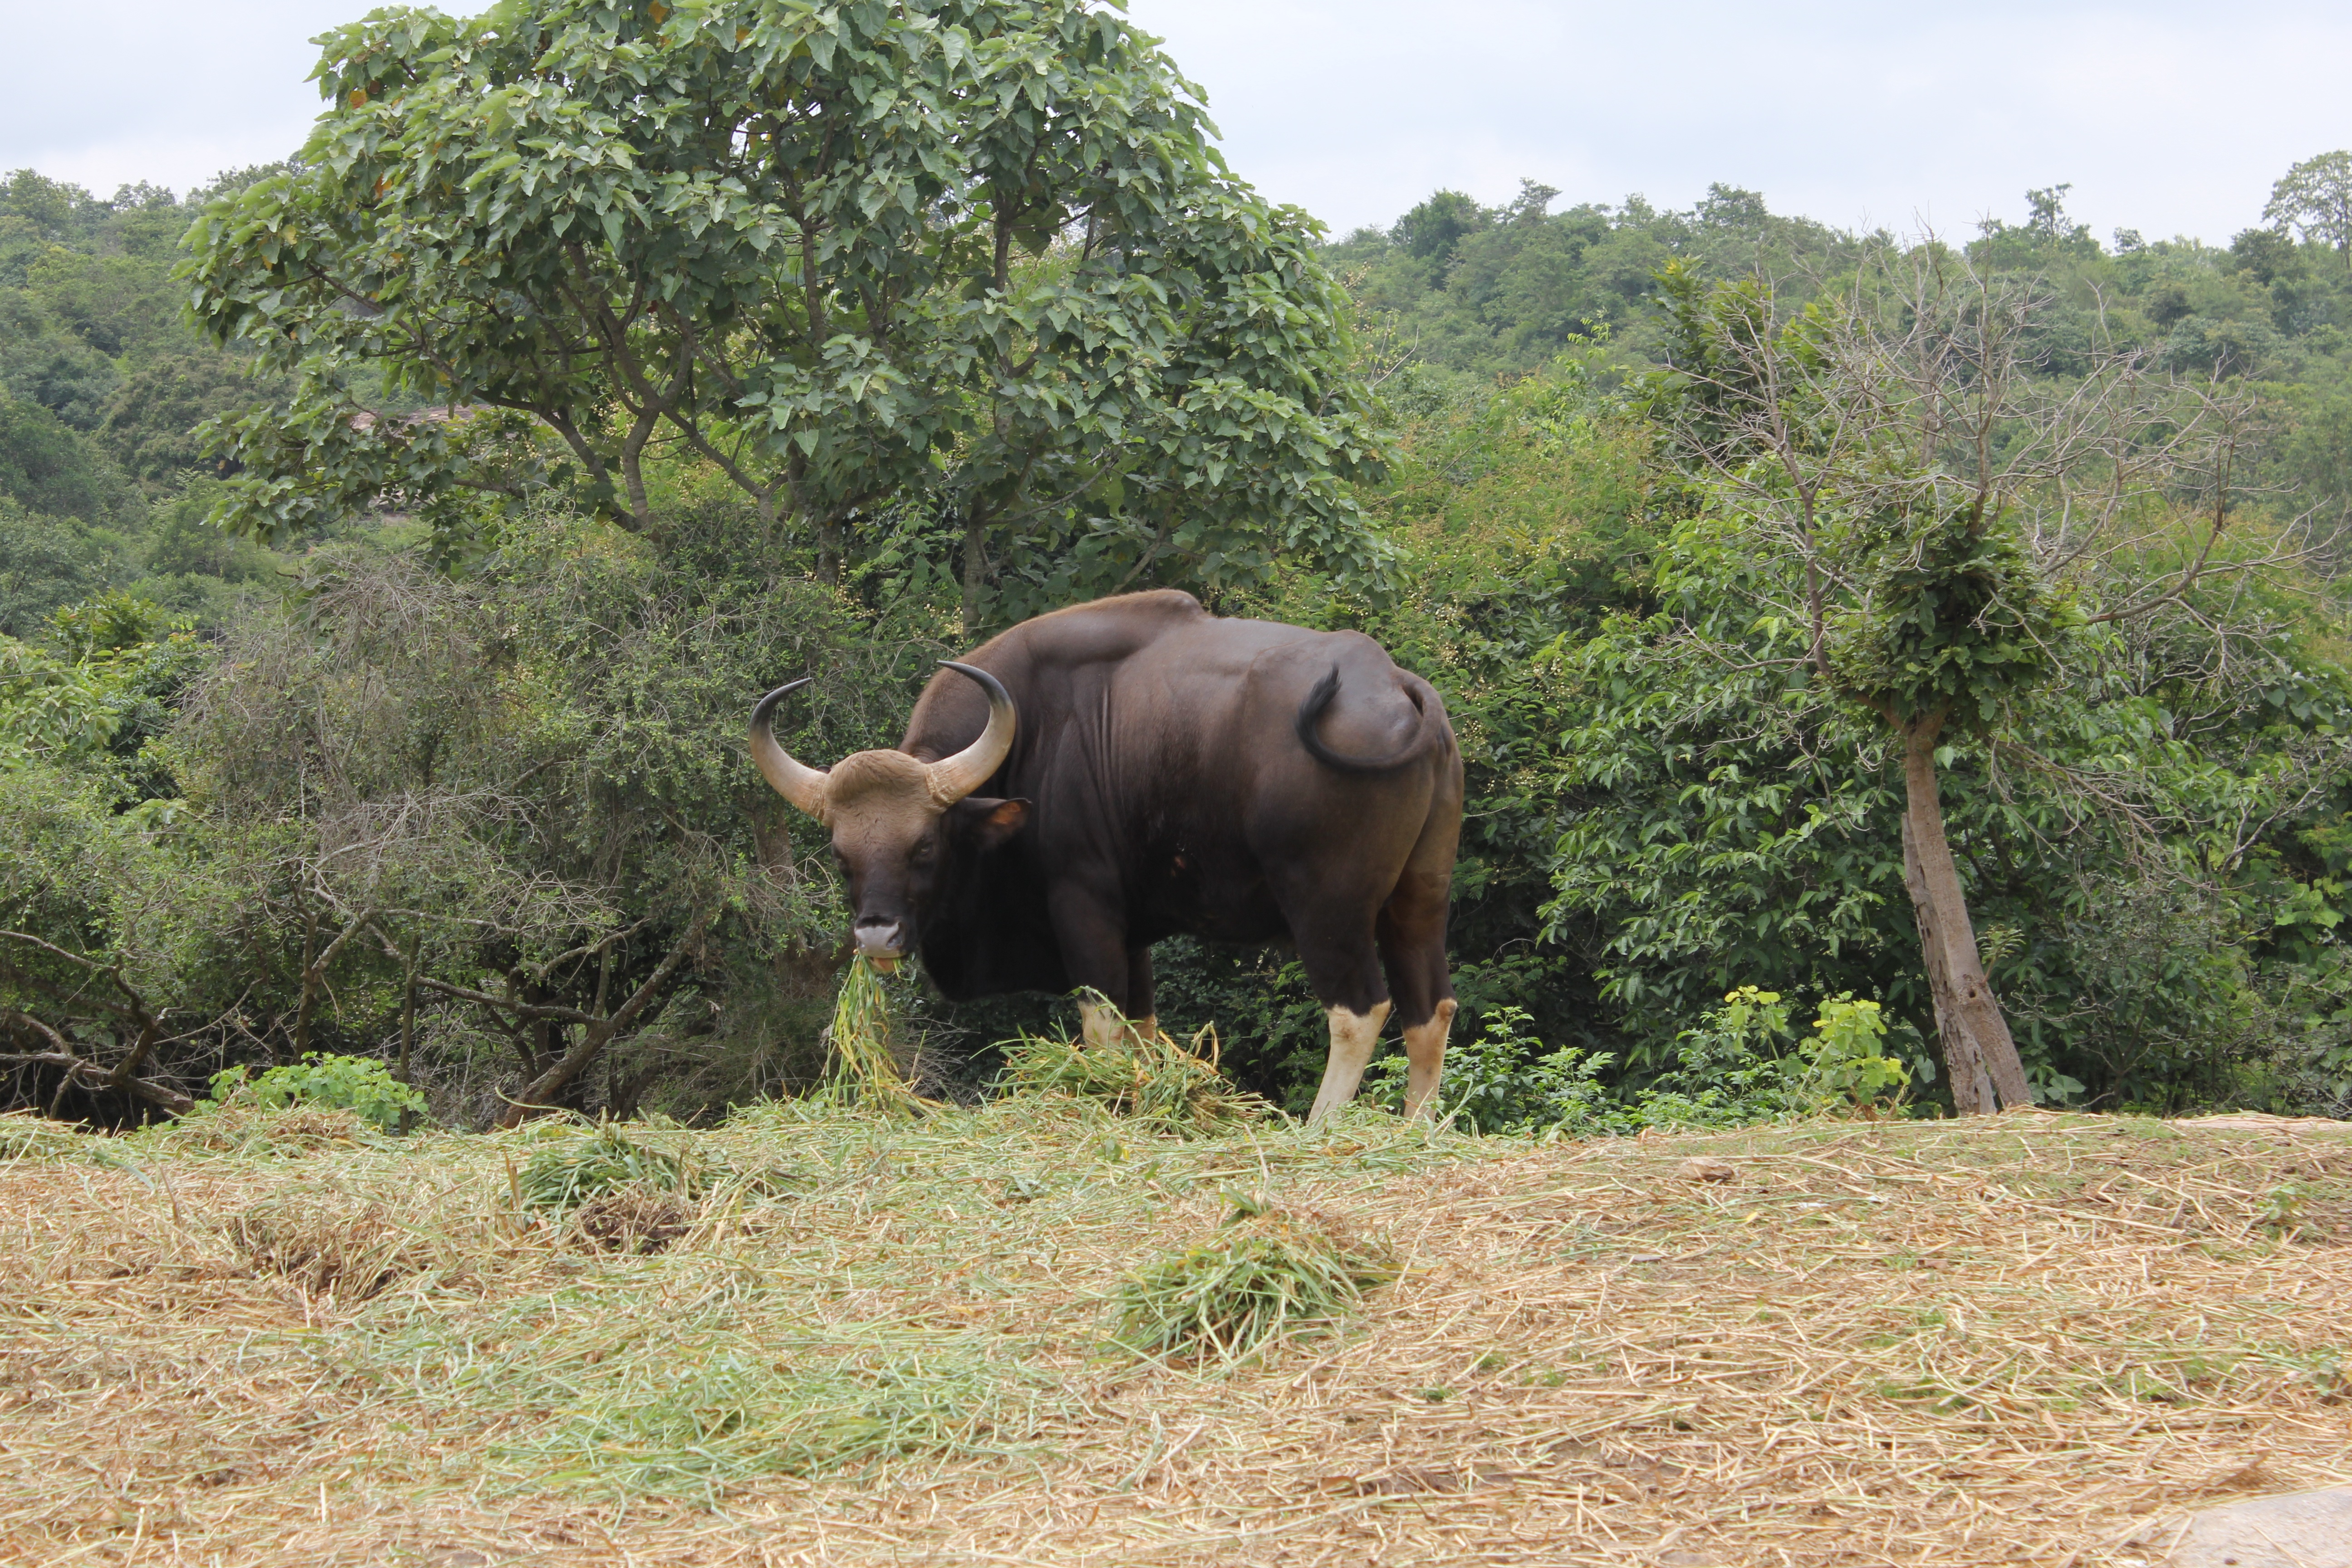
forest, adventure, animal, wildlife, wild, jungle, pasture, grazing, mammal, bovine, fauna, savanna, plain, elephant, rhinoceros, grassland, india, bison, indian, horns, safari, water buffalo, indian elephant, wild cattle, cattle like mammal, elephants and mammoths, mahout